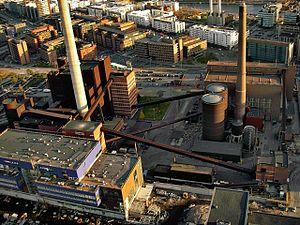
Le secteur de l'énergie en Finlande se distingue par une consommation d'énergie primaire par tête très élevée, supérieure de 47 % à la moyenne des pays développés en 2017, et répartie en 2018 en 42,5 % de combustibles fossiles, 17,4 % de nucléaire, 35,1 % d'énergies renouvelables et 5,0 % d'importations d'électricité.
Hilding Ekelund est un architecte finlandais.